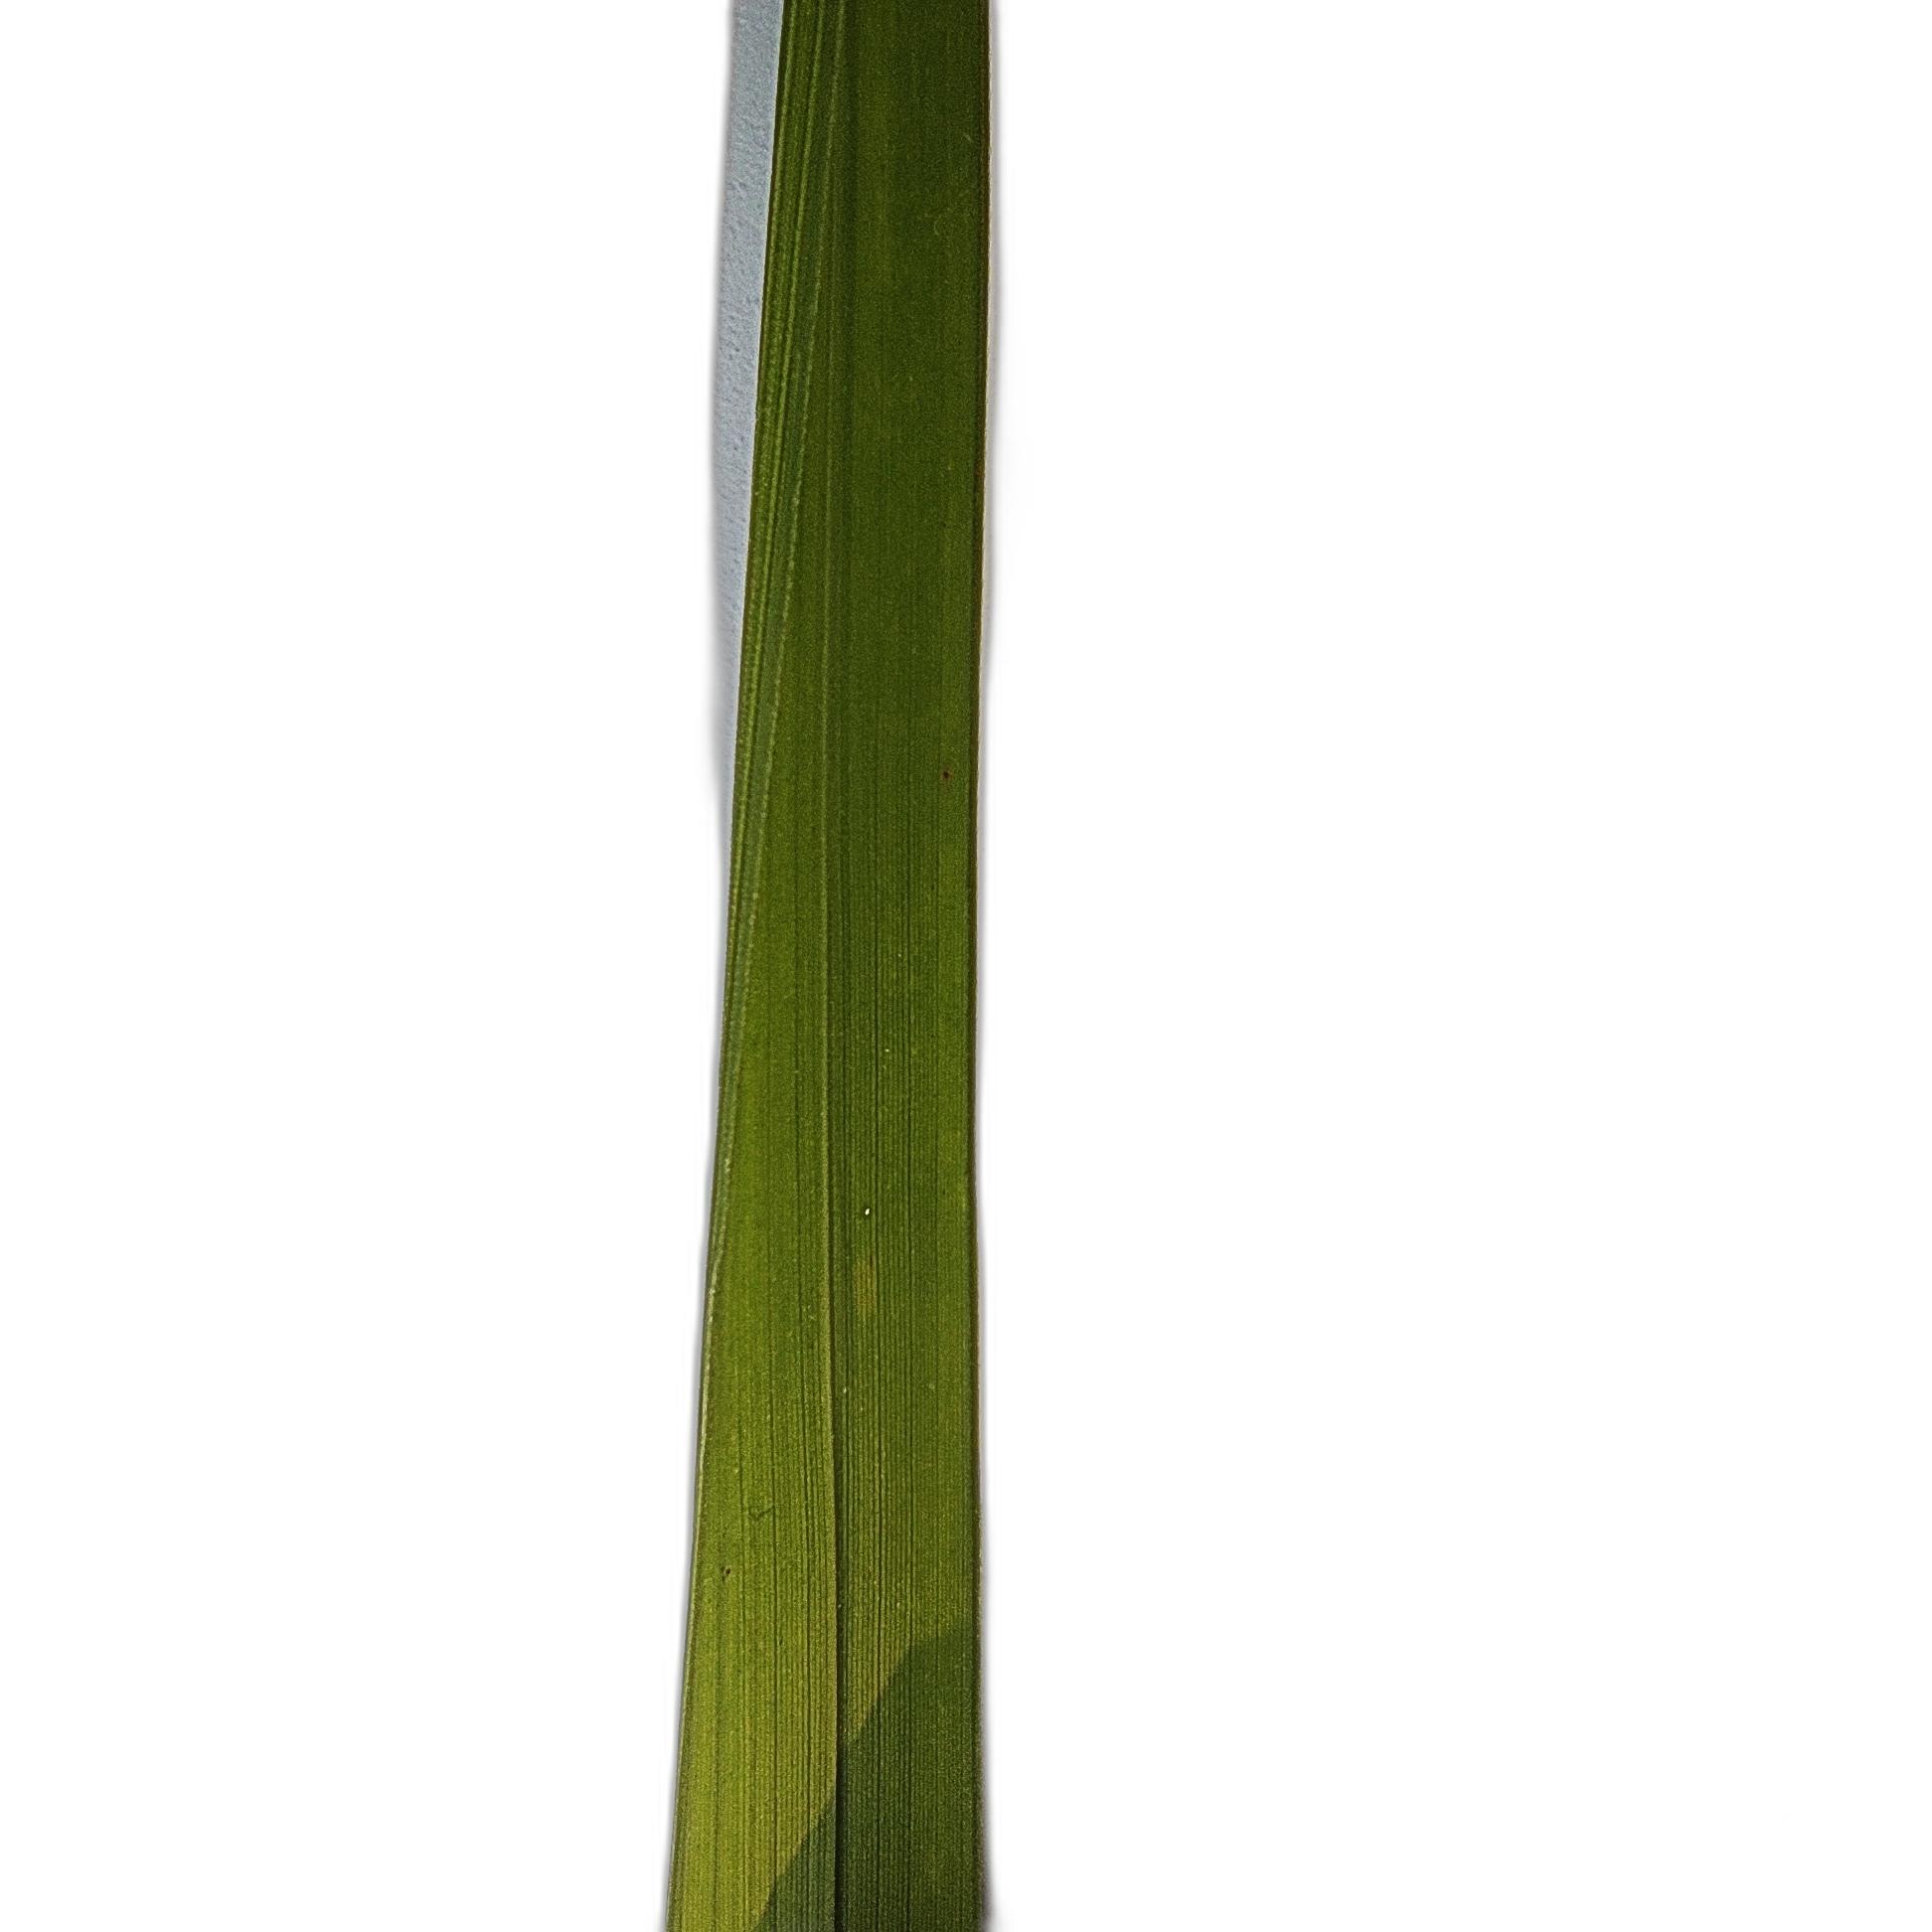
Label: Healthy